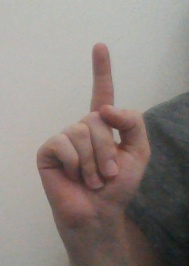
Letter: bb